Fiat CR.42 Falco

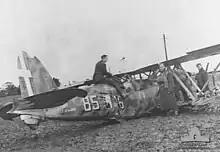
CR.42 fighter of 18° Gruppo, 56° Stormo after crash-landing near Lowestoft, Suffolk on 11 November 1940. The pilot successfully evaded three British Hurricanes, but was forced down by a malfunction of his aircraft's variable-pitch propeller

During May 1939, the Fiat CR.42 entered operational service with the Regia Aeronautica; the 53° "Stormo", based at Turin Caselle Airport, was the first unit to be equipped with the type. On 10 June 1940, the date on which Italy entered the Second World War on the side of Germany, roughly 300 aircraft had been delivered. Italy had delayed its entry into the war in order to better prepare itself for combat; through the period commonly known as the Phoney War, the "Regia Aeronautica" activated many new squadrons and did all that was possible to speed up aircraft deliveries, including of the CR.42. Accordingly, further orders for the type were placed as a part of this expansion effort.